Garden Homes Historic District (Chicago)

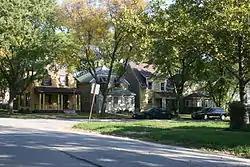

The Garden Homes Historic District is a residential historic district located in the Chatham neighborhood of the South Side, Chicago, Illinois. The district includes 152 residential buildings, 88 of which are contributing buildings, built in 1919-20 as Chicago's first large housing project. The newly formed Chicago Housing Association, a group of 22 prominent Chicago businessmen that included J. Ogden Armour, Charles H. Wacker, and William Wrigley Jr., planned the homes as an affordable housing project for working-class Chicagoans. At the time, the city was suffering from a post-World War I housing crisis, and many of its working-class residents lived in tenements or other unlivable housing. Architect Charles Sumner Frost designed the homes, which were mainly brick cottages and stucco duplexes. The houses were built on unusually large lots for the time; the extra land was designed to serve as garden space for residents.